Bildungsbürgertum

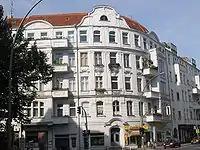
Gründerzeit (1870s) building in Berlin's Schöneberg district

At the beginning of the 19th century, Wilhelm von Humboldt, with his model of an ideal education, created the most important intellectual product of the , one which at the same time became its objective. It was built around the two central concepts of bourgeois enlightenment: the autonomous individual and world citizenship. The university was to be a place where autonomous individuals and “world citizens” were formed or self-created. University education was not to be job-related but rather an education independent of economic interests. Humboldt's ideal pointed to a “human society of equals” which ran counter to the efforts of many members of the to set themselves apart.